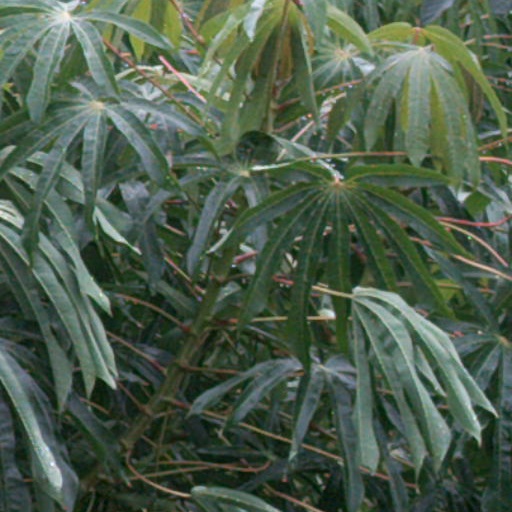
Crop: cassava